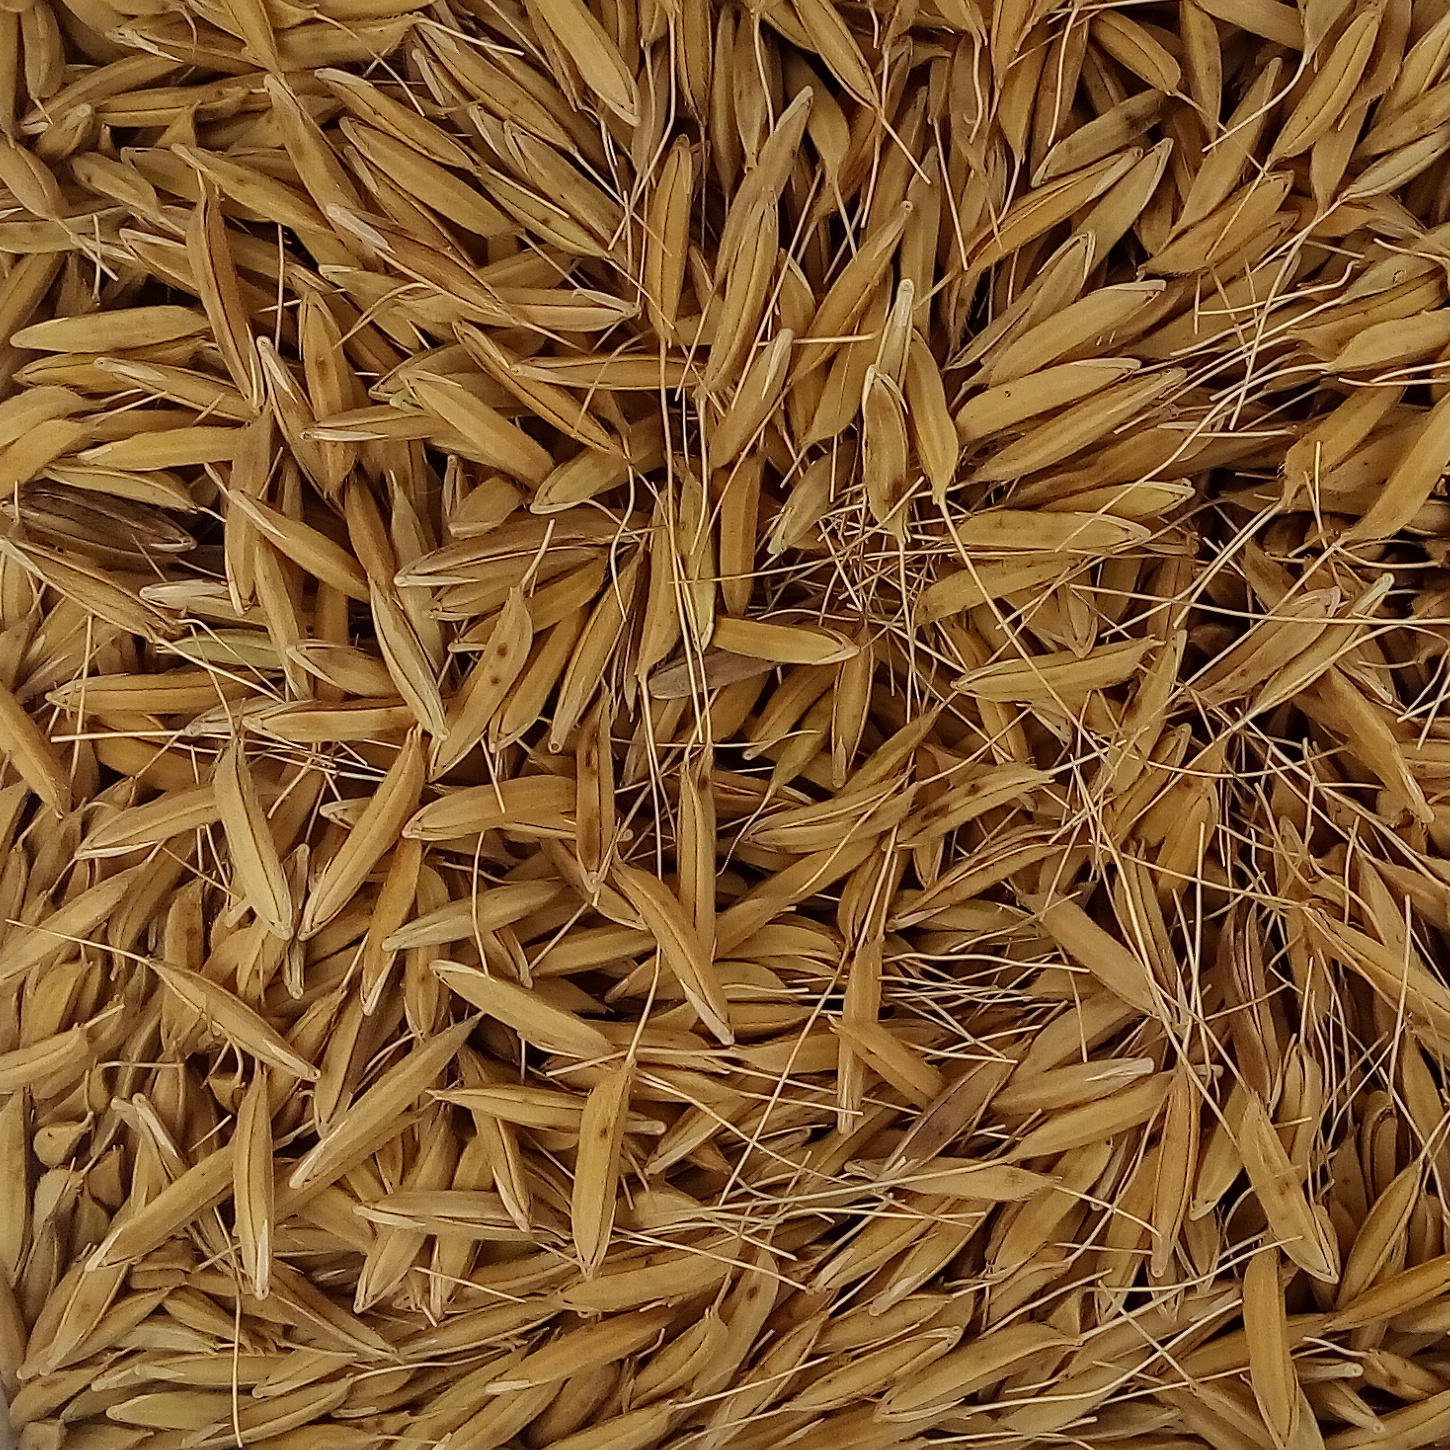
Rice seed variety: PB_6